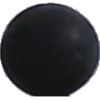
Label: blue_grape